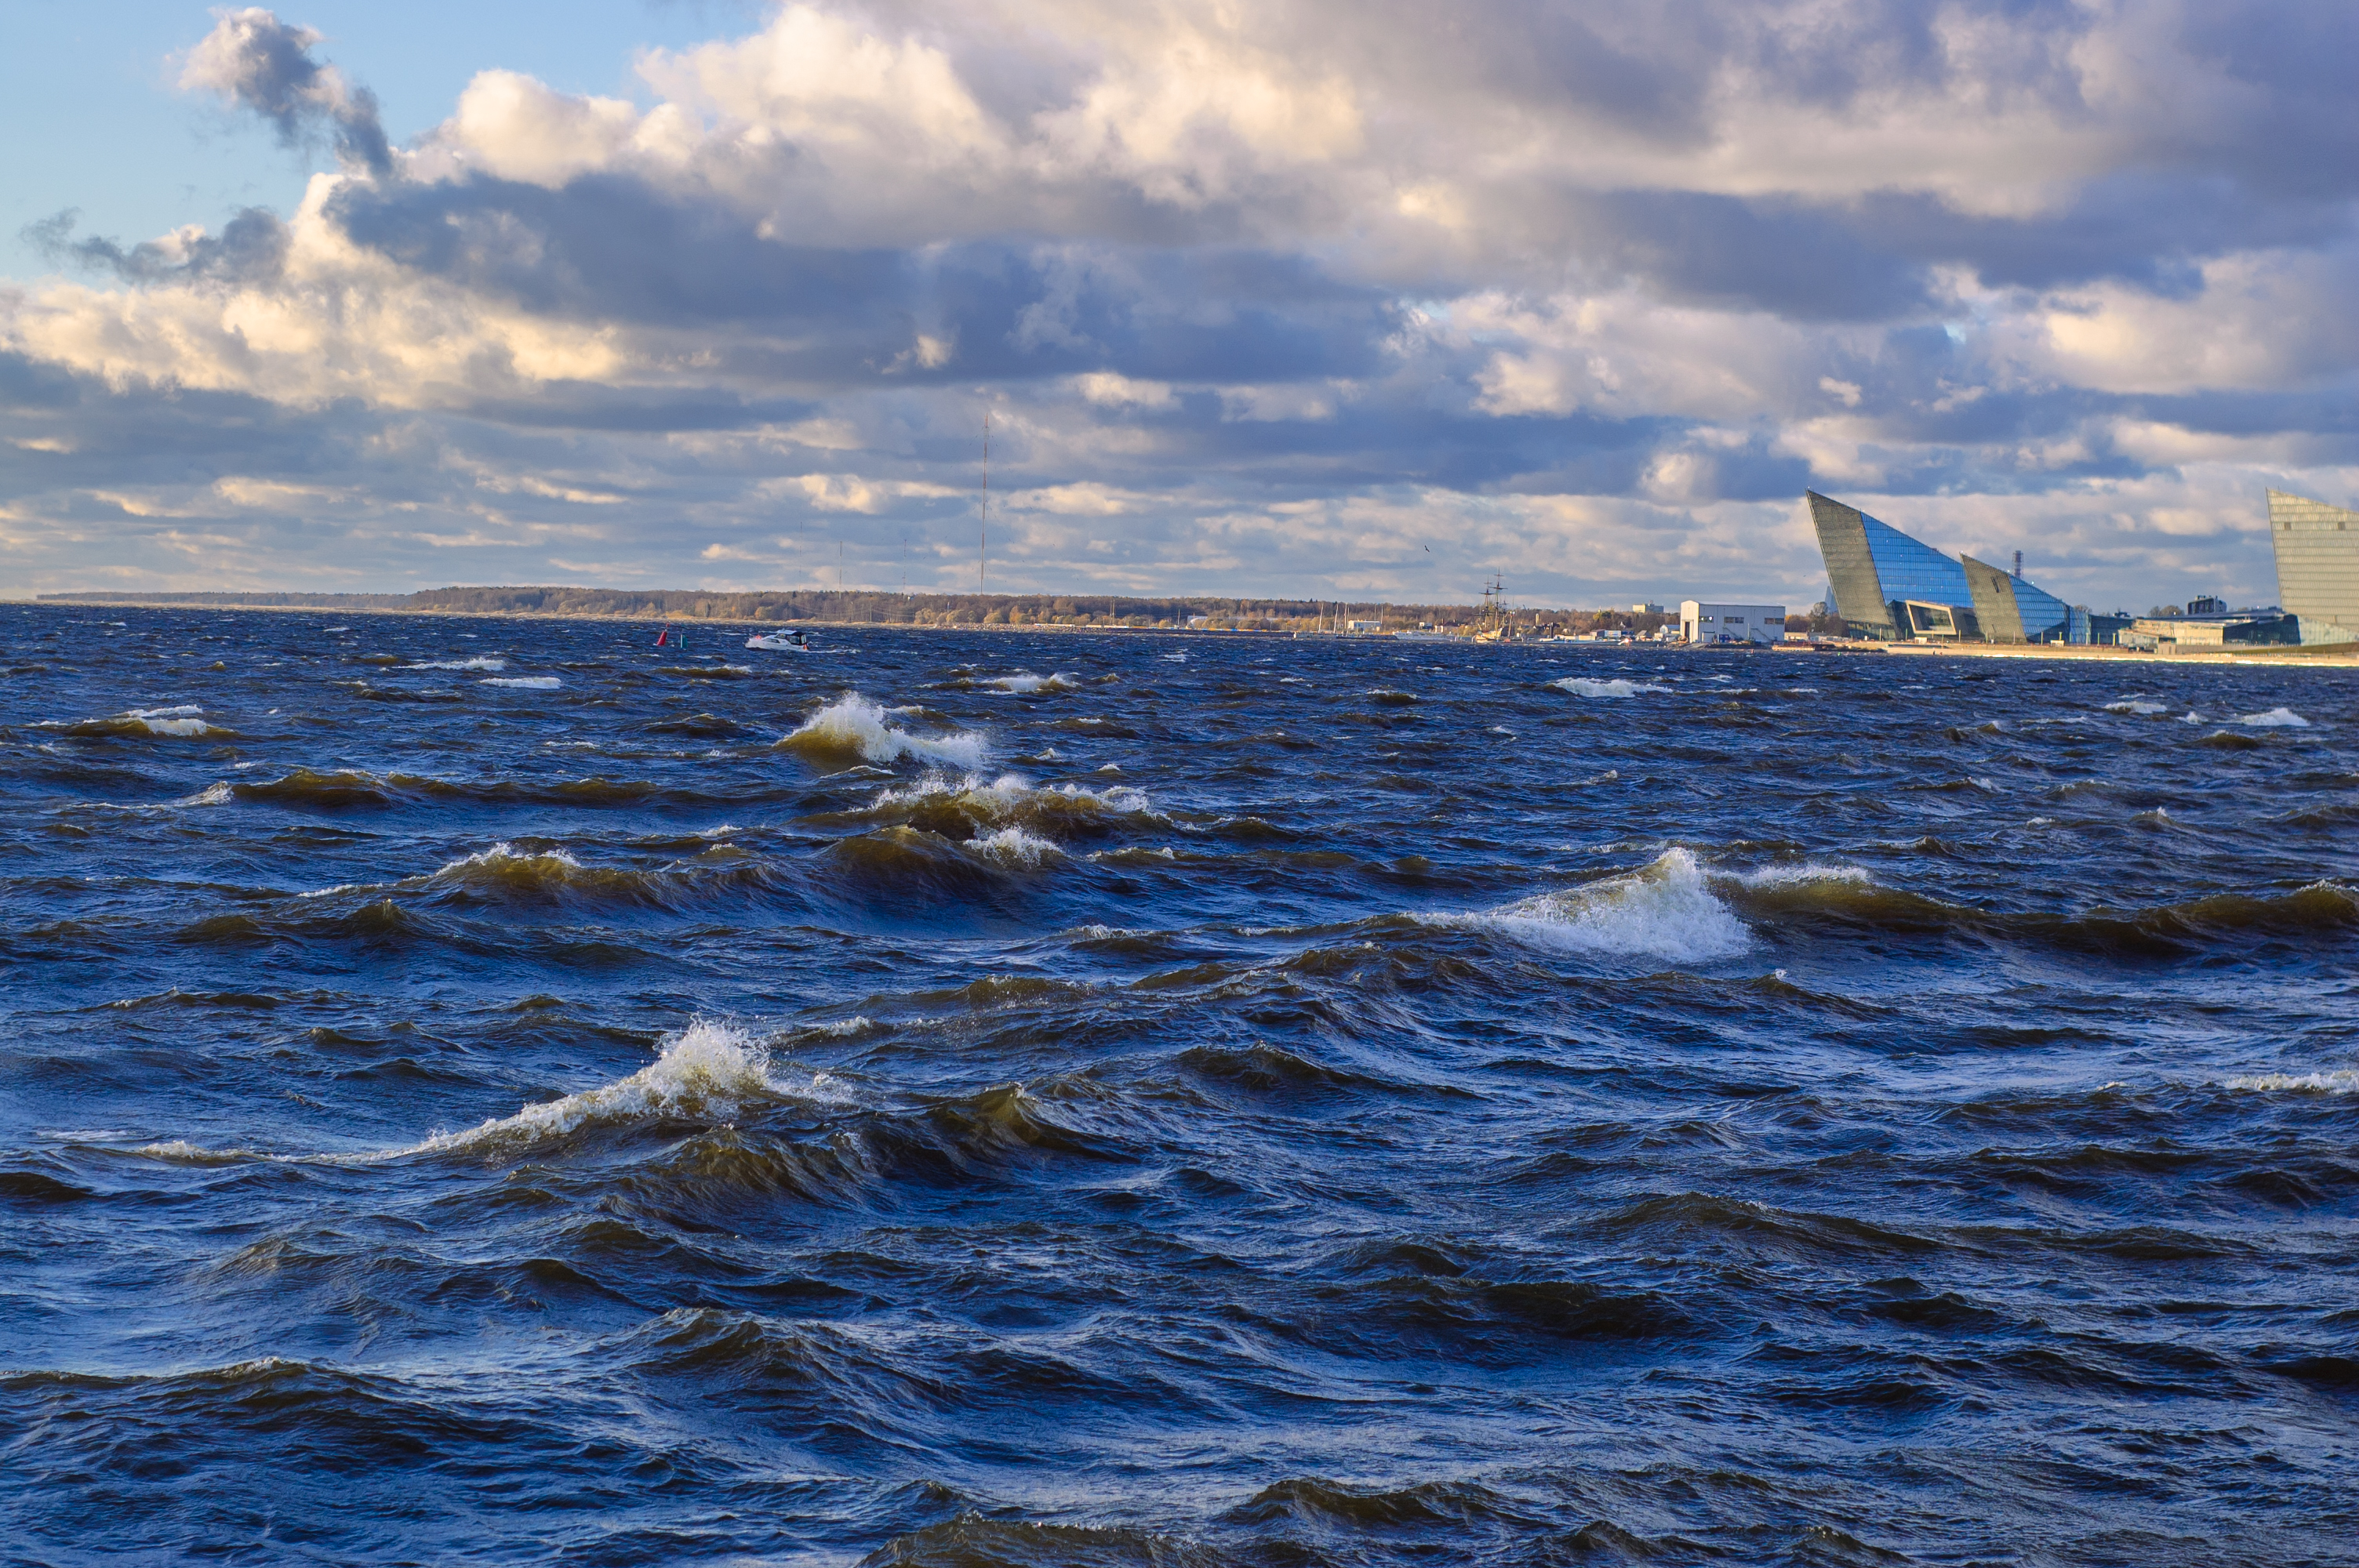
images, cloud, water, sky, blue, azure, watercraft, fluid, boat, horizon, wind wave, cumulus, wind, waterway, lake, calm, sailing, wave, sailboat, recreation, meteorological phenomenon, ocean, sail, sound, evening, liquid, ship, coast, landscape, water transportation, windsports, tide, skiff, channel, mast, natural landscape, water sport, art